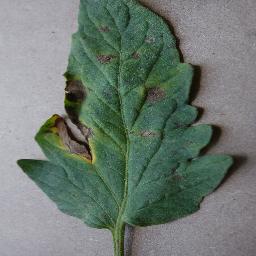
Label: Tomato___Early_blight